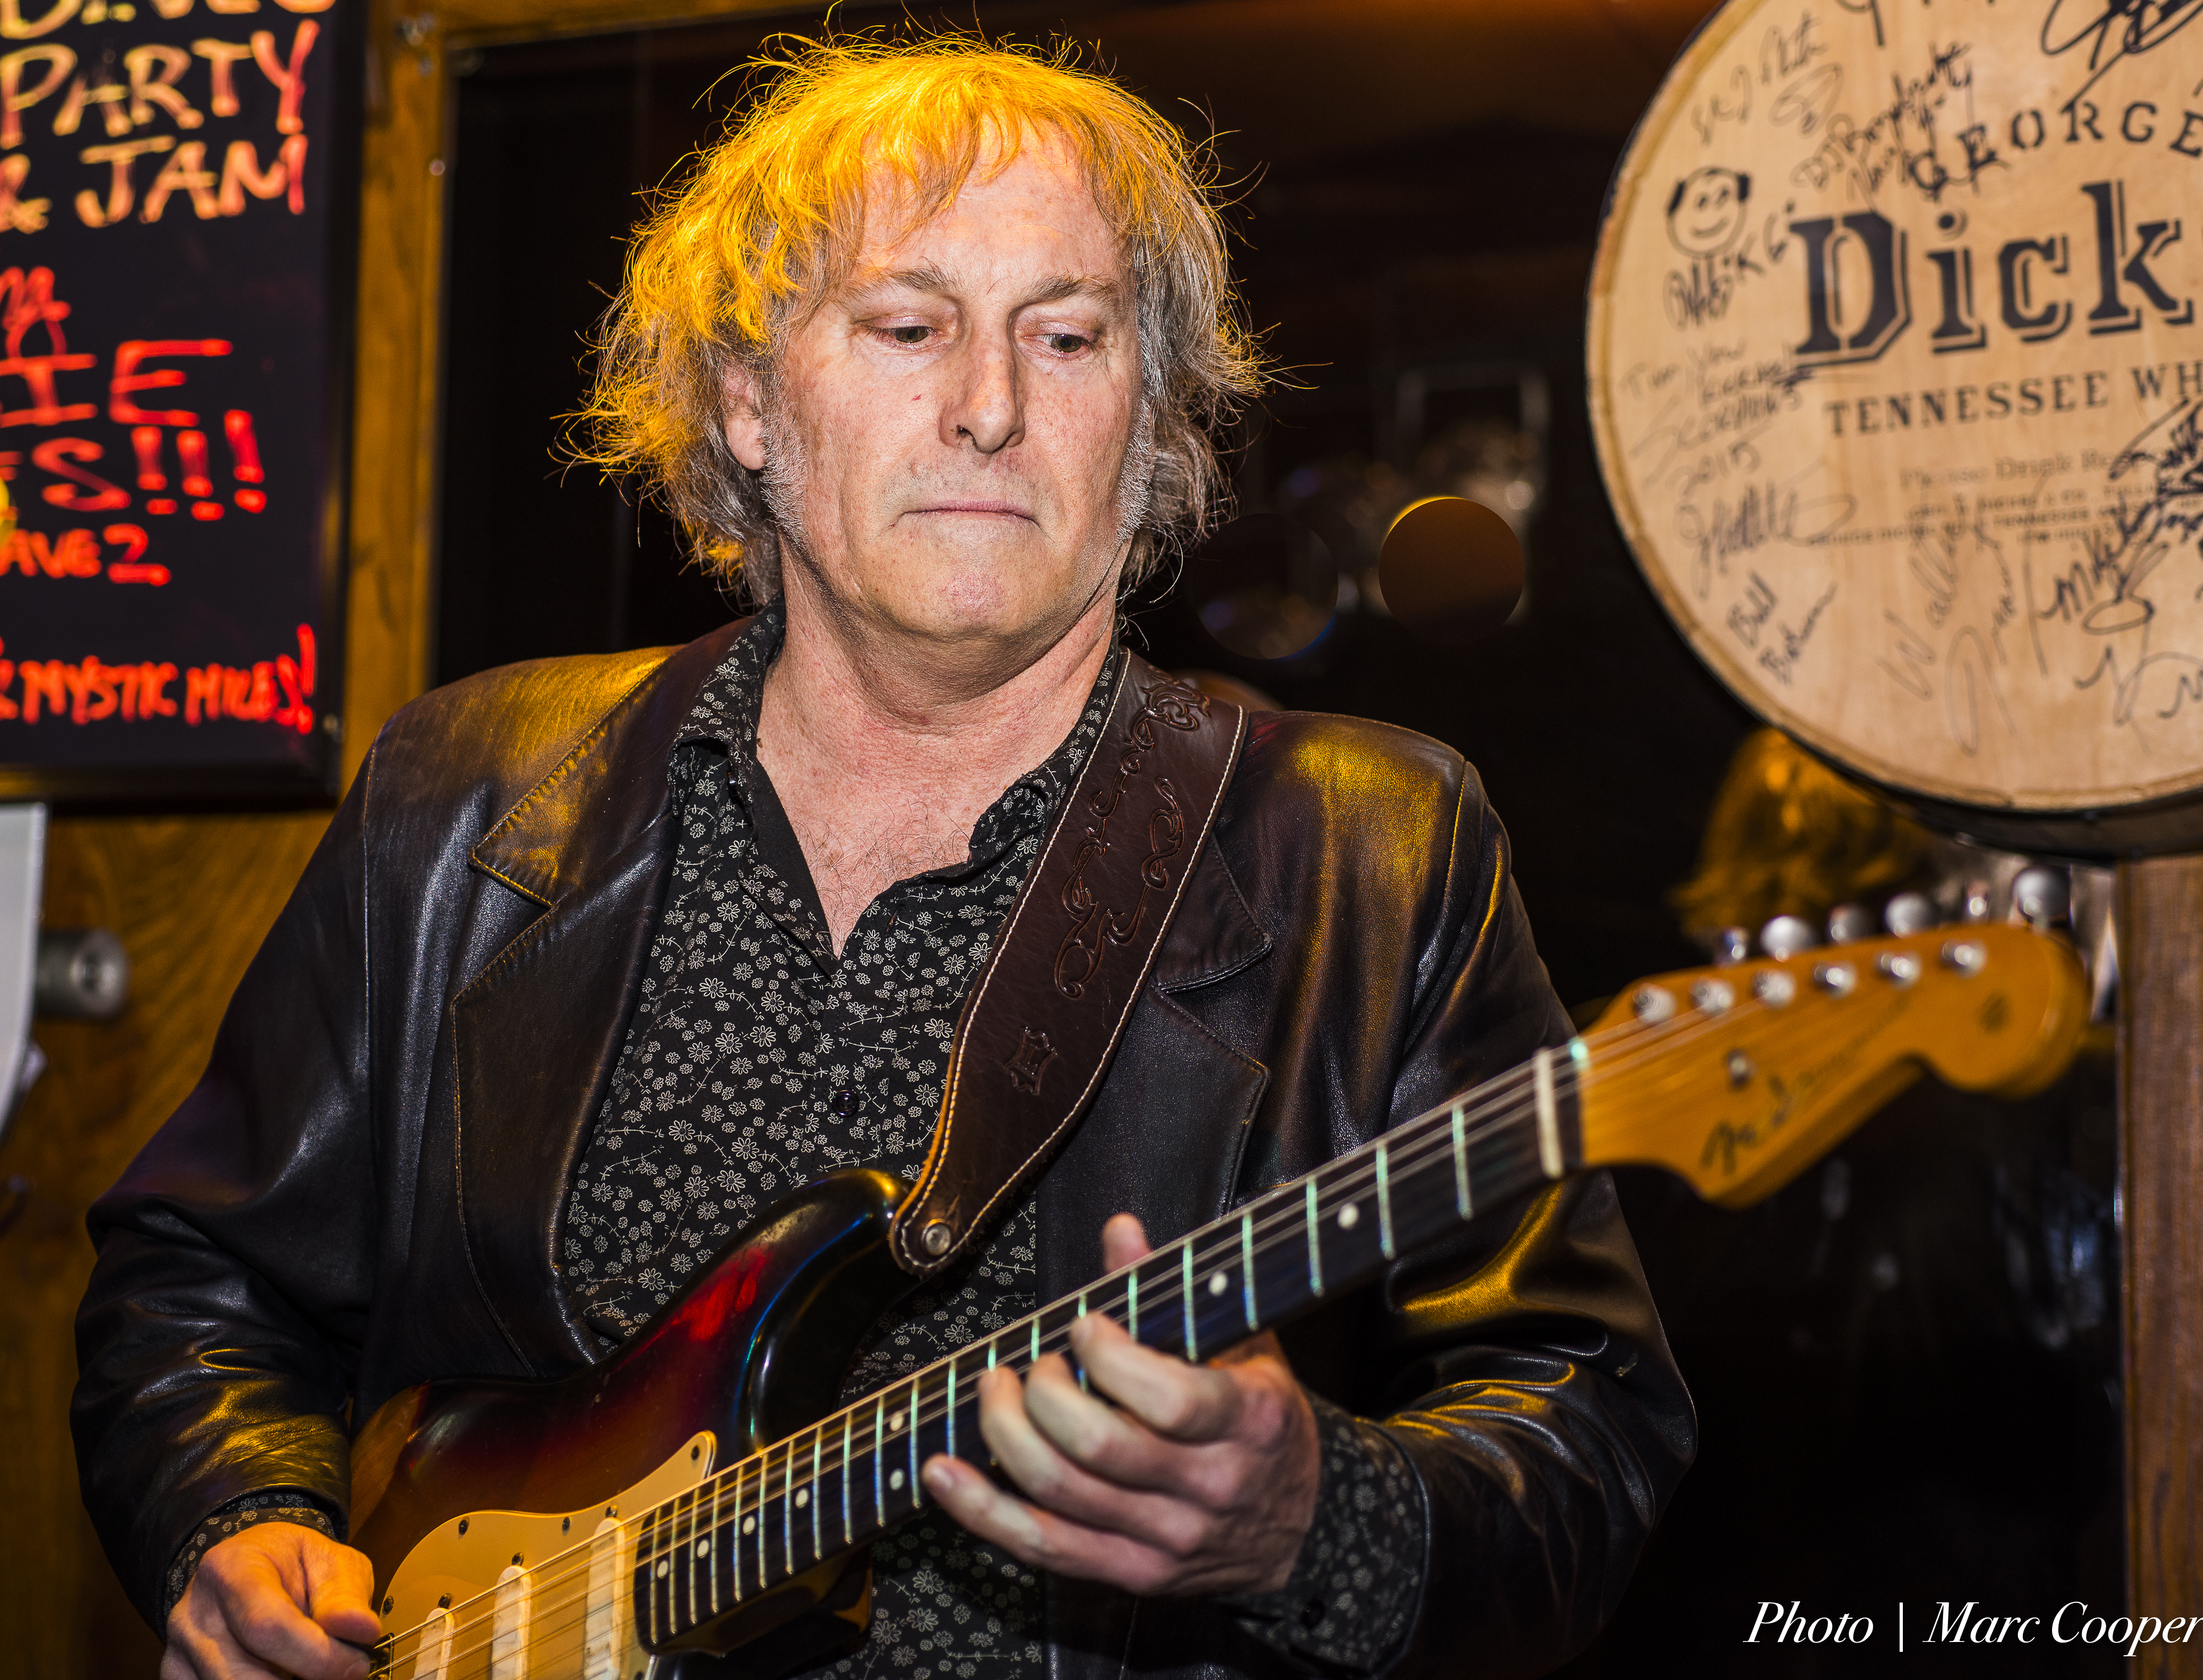
person, music, guitar, bar, concert, portrait, nikon, performer, musician, hdr, blues, livemusic, performance, bassist, singing, lightroom, d810, guitarist, cadillaczack, mauisugarmillsaloon, tomgramlich, entertainment, classical music, singer songwriter, string instrument, plucked string instruments